Andrea Raggi

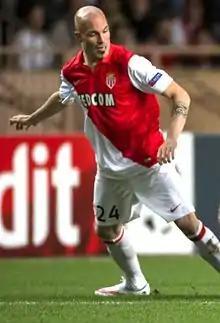
Raggi playing for Monaco in 2014

Andrea Raggi (born 24 June 1984) is an Italian retired professional footballer who played as a defender. He was a versatile player, being capable of playing both as a centre back and as a right back.